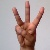
The image shows a hand gesture representing the letter 'W' in Indian Sign Language.